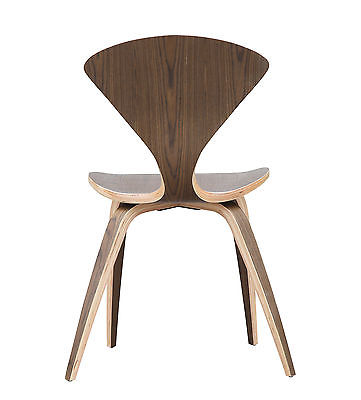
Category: chair